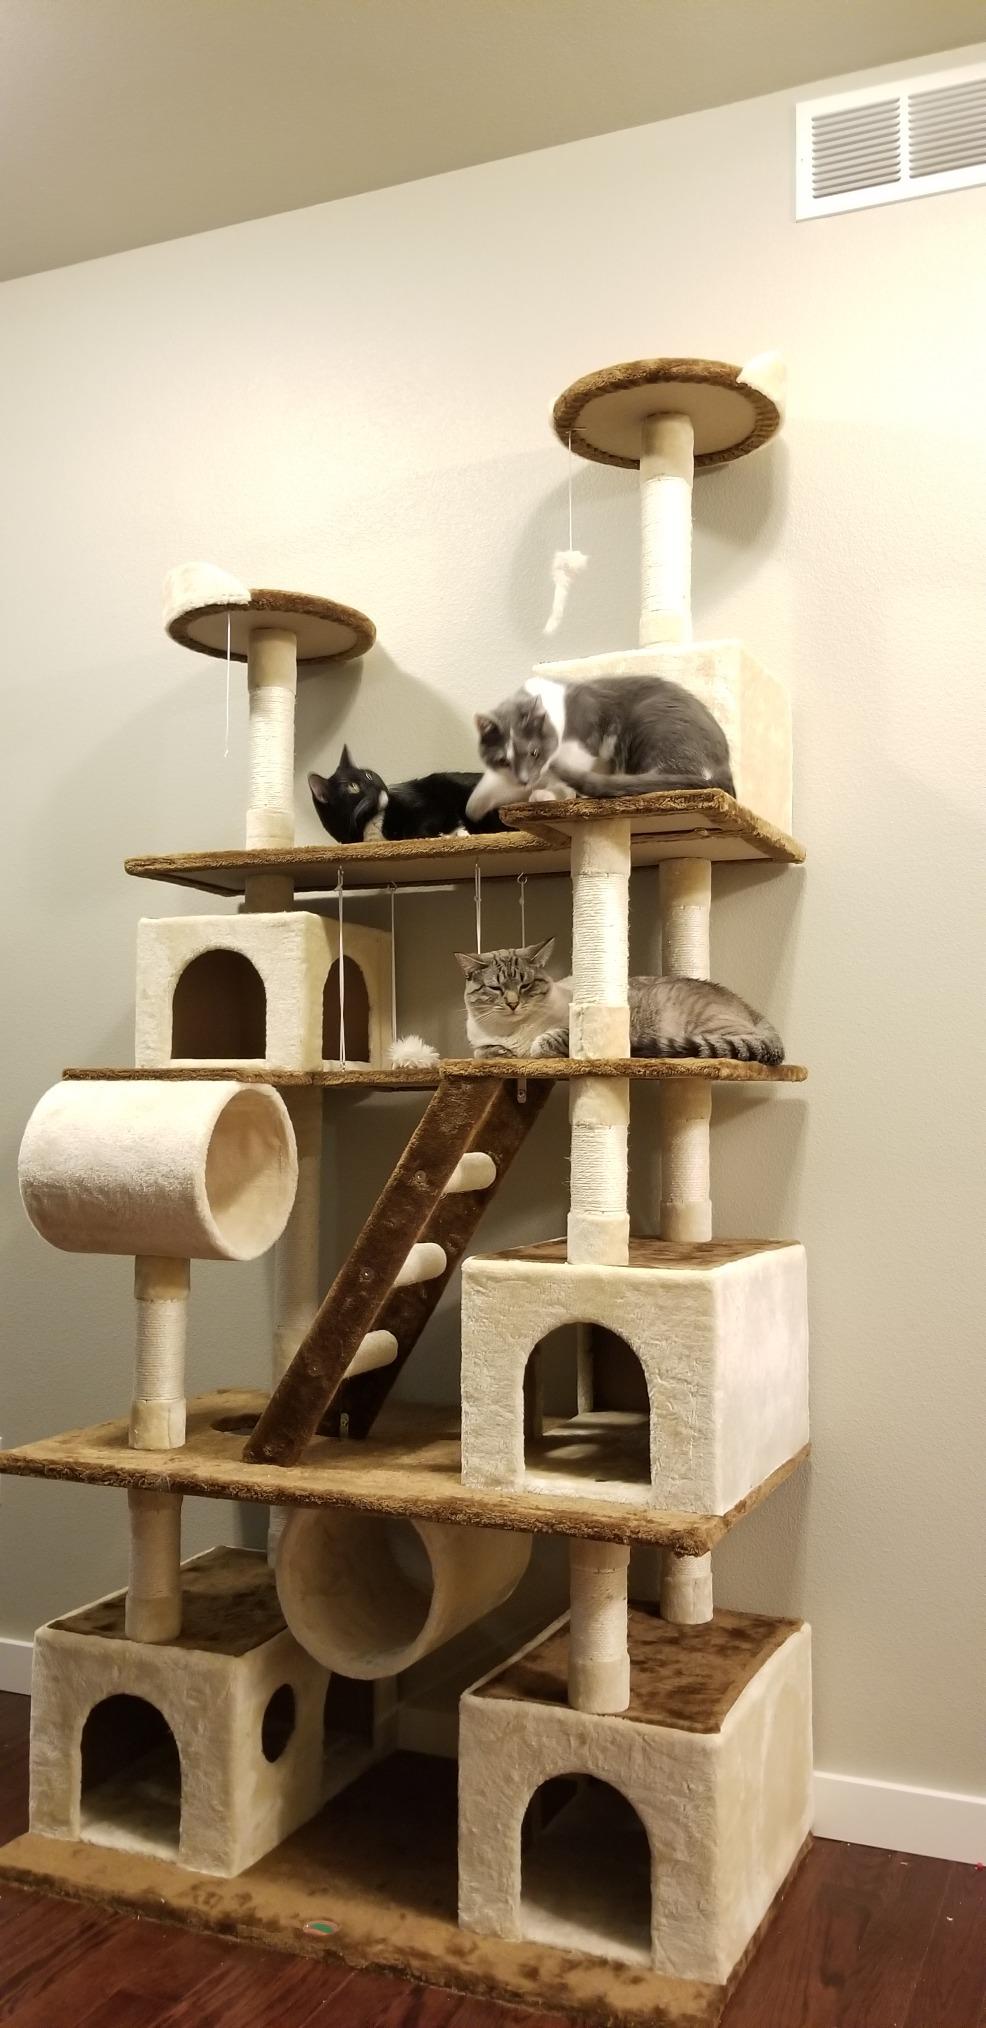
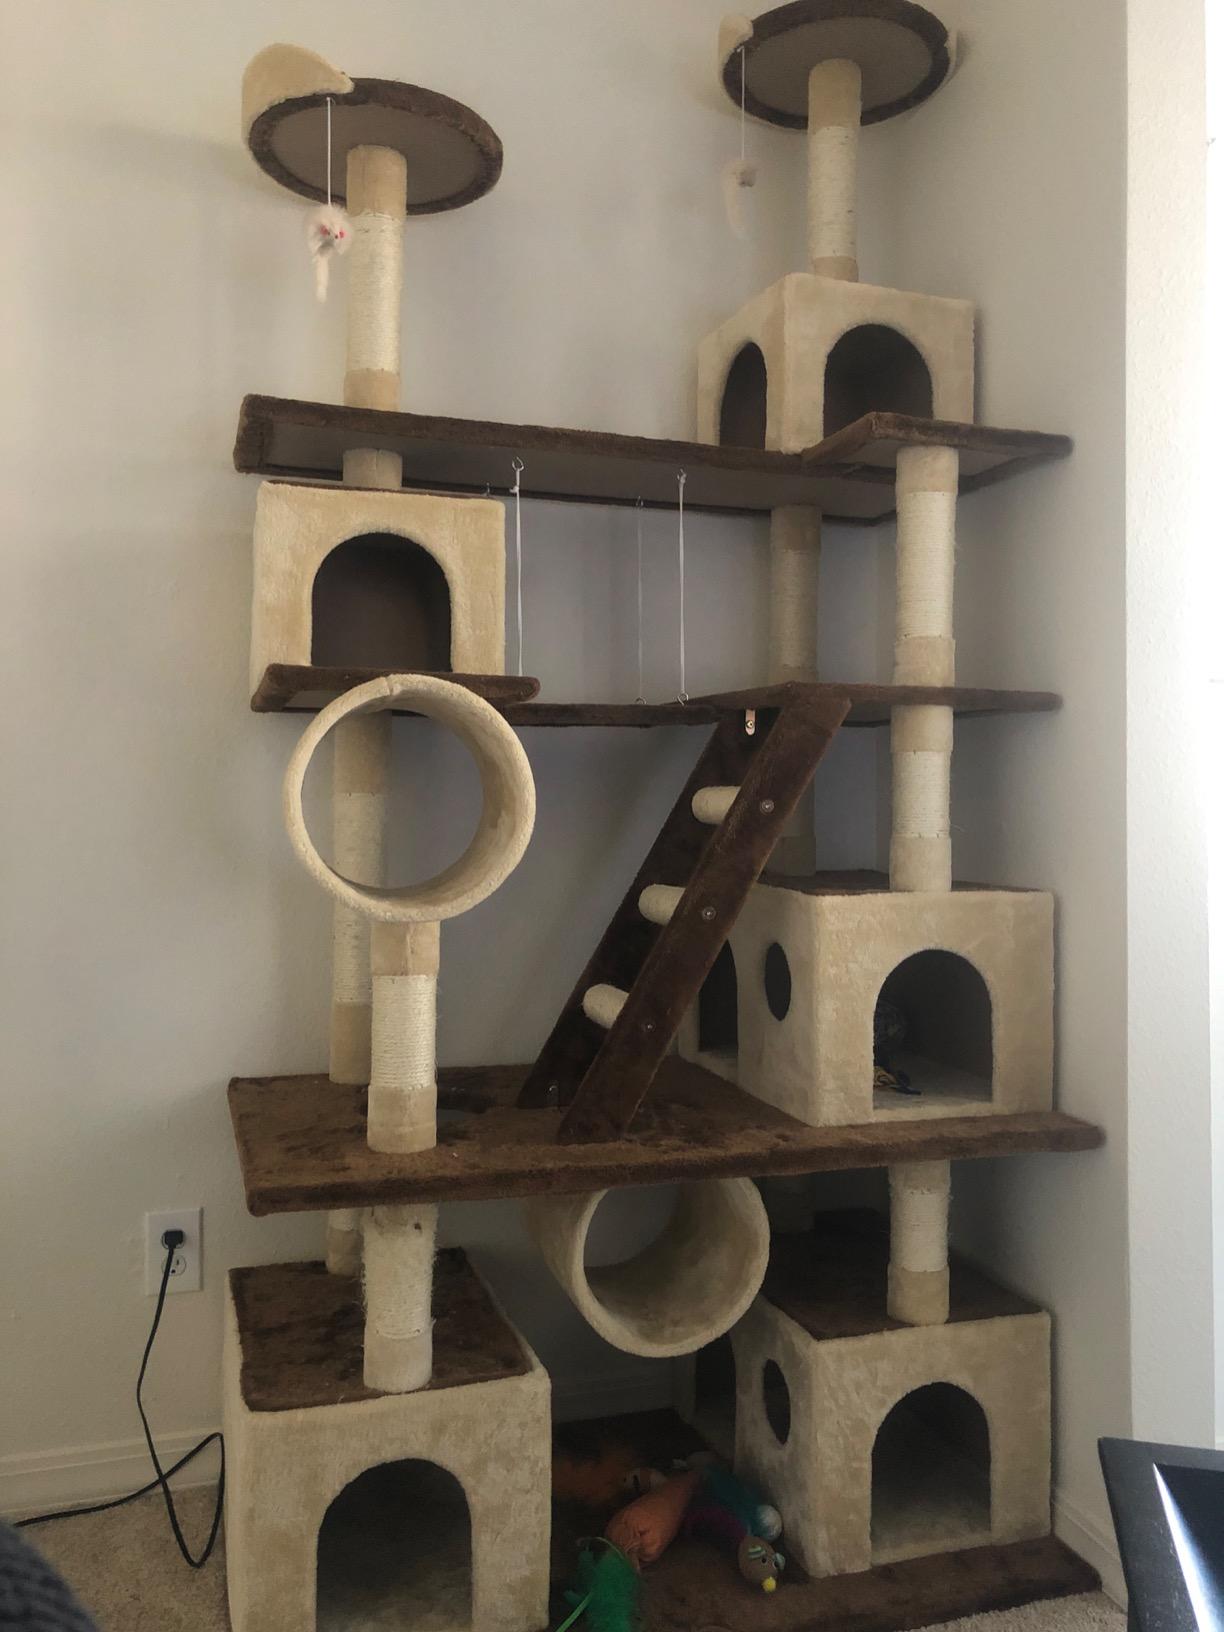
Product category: items_cat tree
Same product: yes